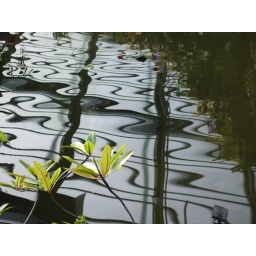
Kew Gardens Orchid House roof reflected in pond water